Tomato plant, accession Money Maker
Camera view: vertical (180 deg); turntable rotation: 330 degrees
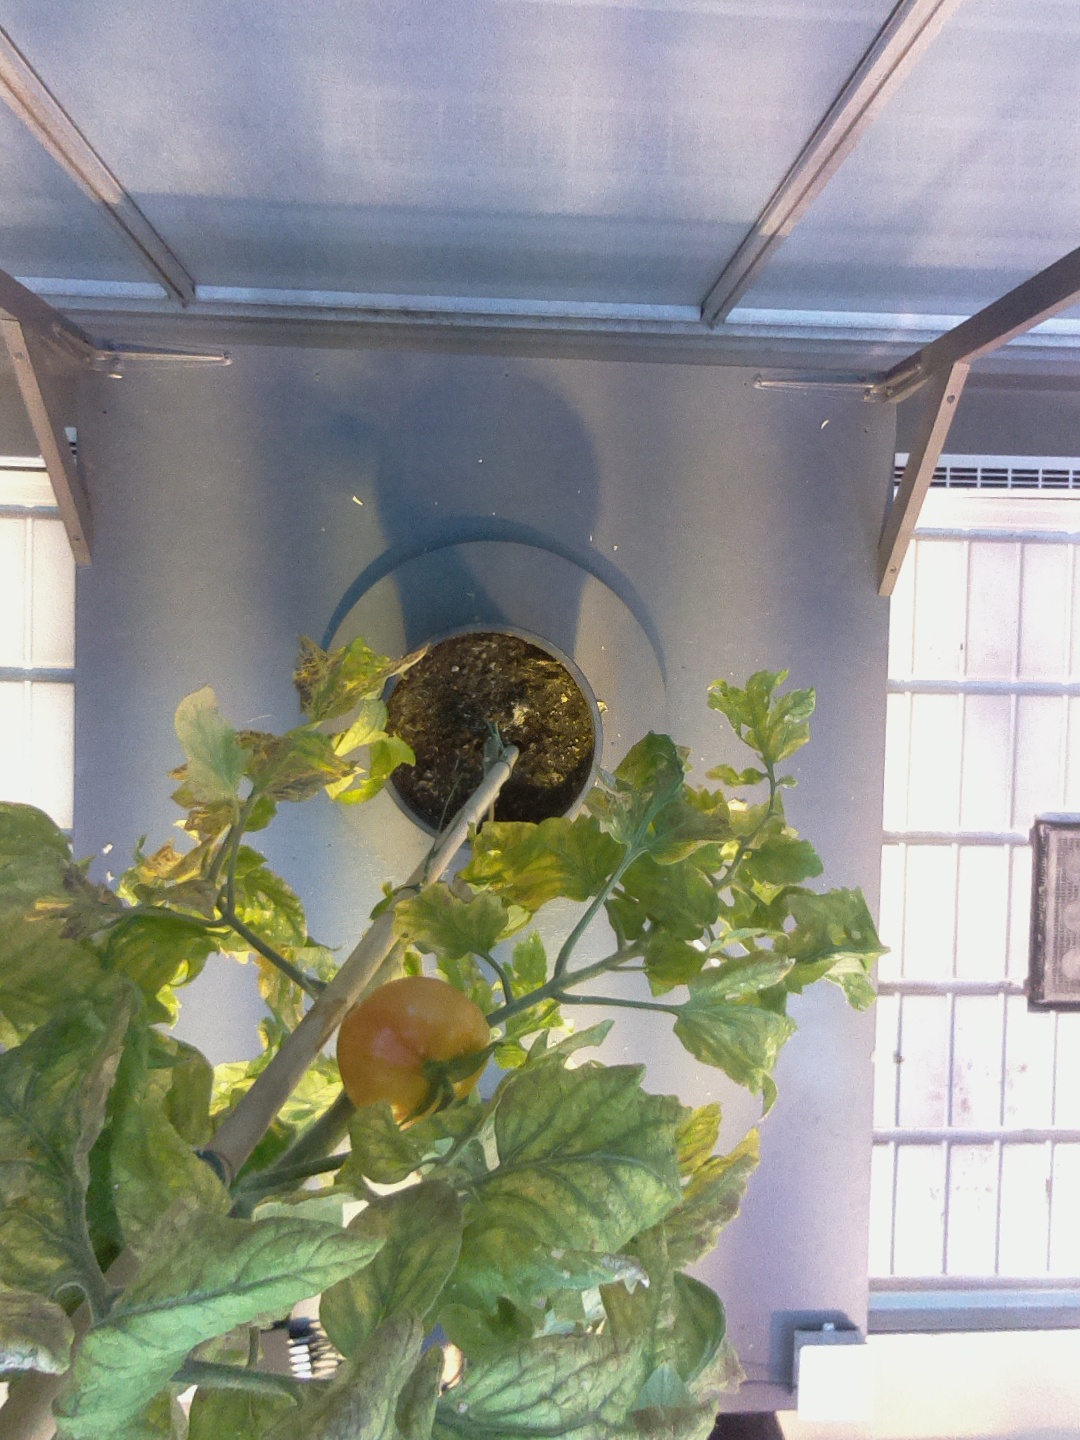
BBCH growth stage 79: 90% -100% of final fruit size